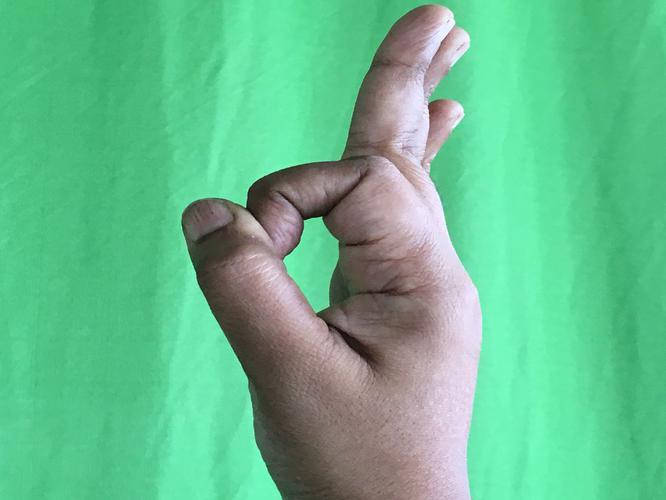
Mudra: Aralam
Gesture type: single_hand